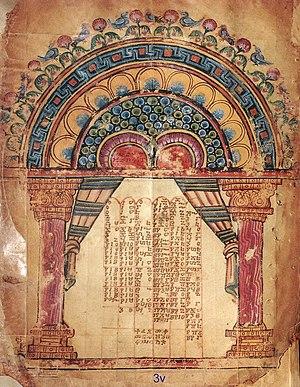
"Aethiopica, International Journal of Ethiopian and Eritrean Studies - fondée en 1998, sous le titre International Journal of Ethiopian Studies - est une revue académique, internationale, dont la rédaction est hébergée au Centre d'études éthiopiennes et érythréennes ""Hiob Ludolf"", du Département d'études africaines et éthiopiennes de l'Asien-Afrika-Institut de l'Université de Hambourg.